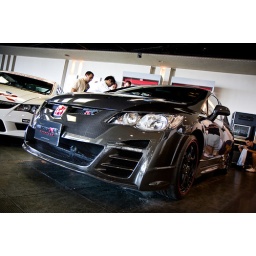
Visiting Mugen HQ during the Final Production Tour, JapanThis Civic Type RR 'Advanced' concept car was standing in the showroom.